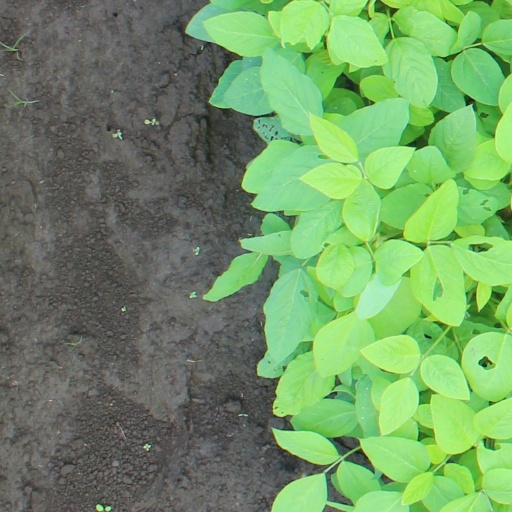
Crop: soybean